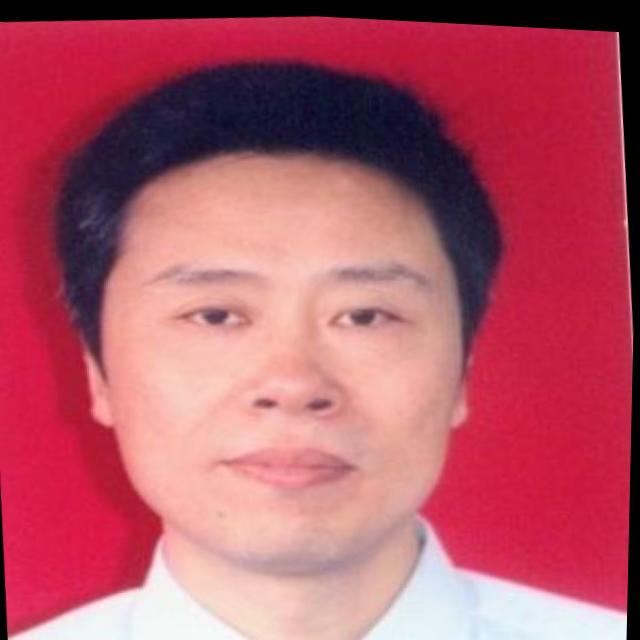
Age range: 45-64